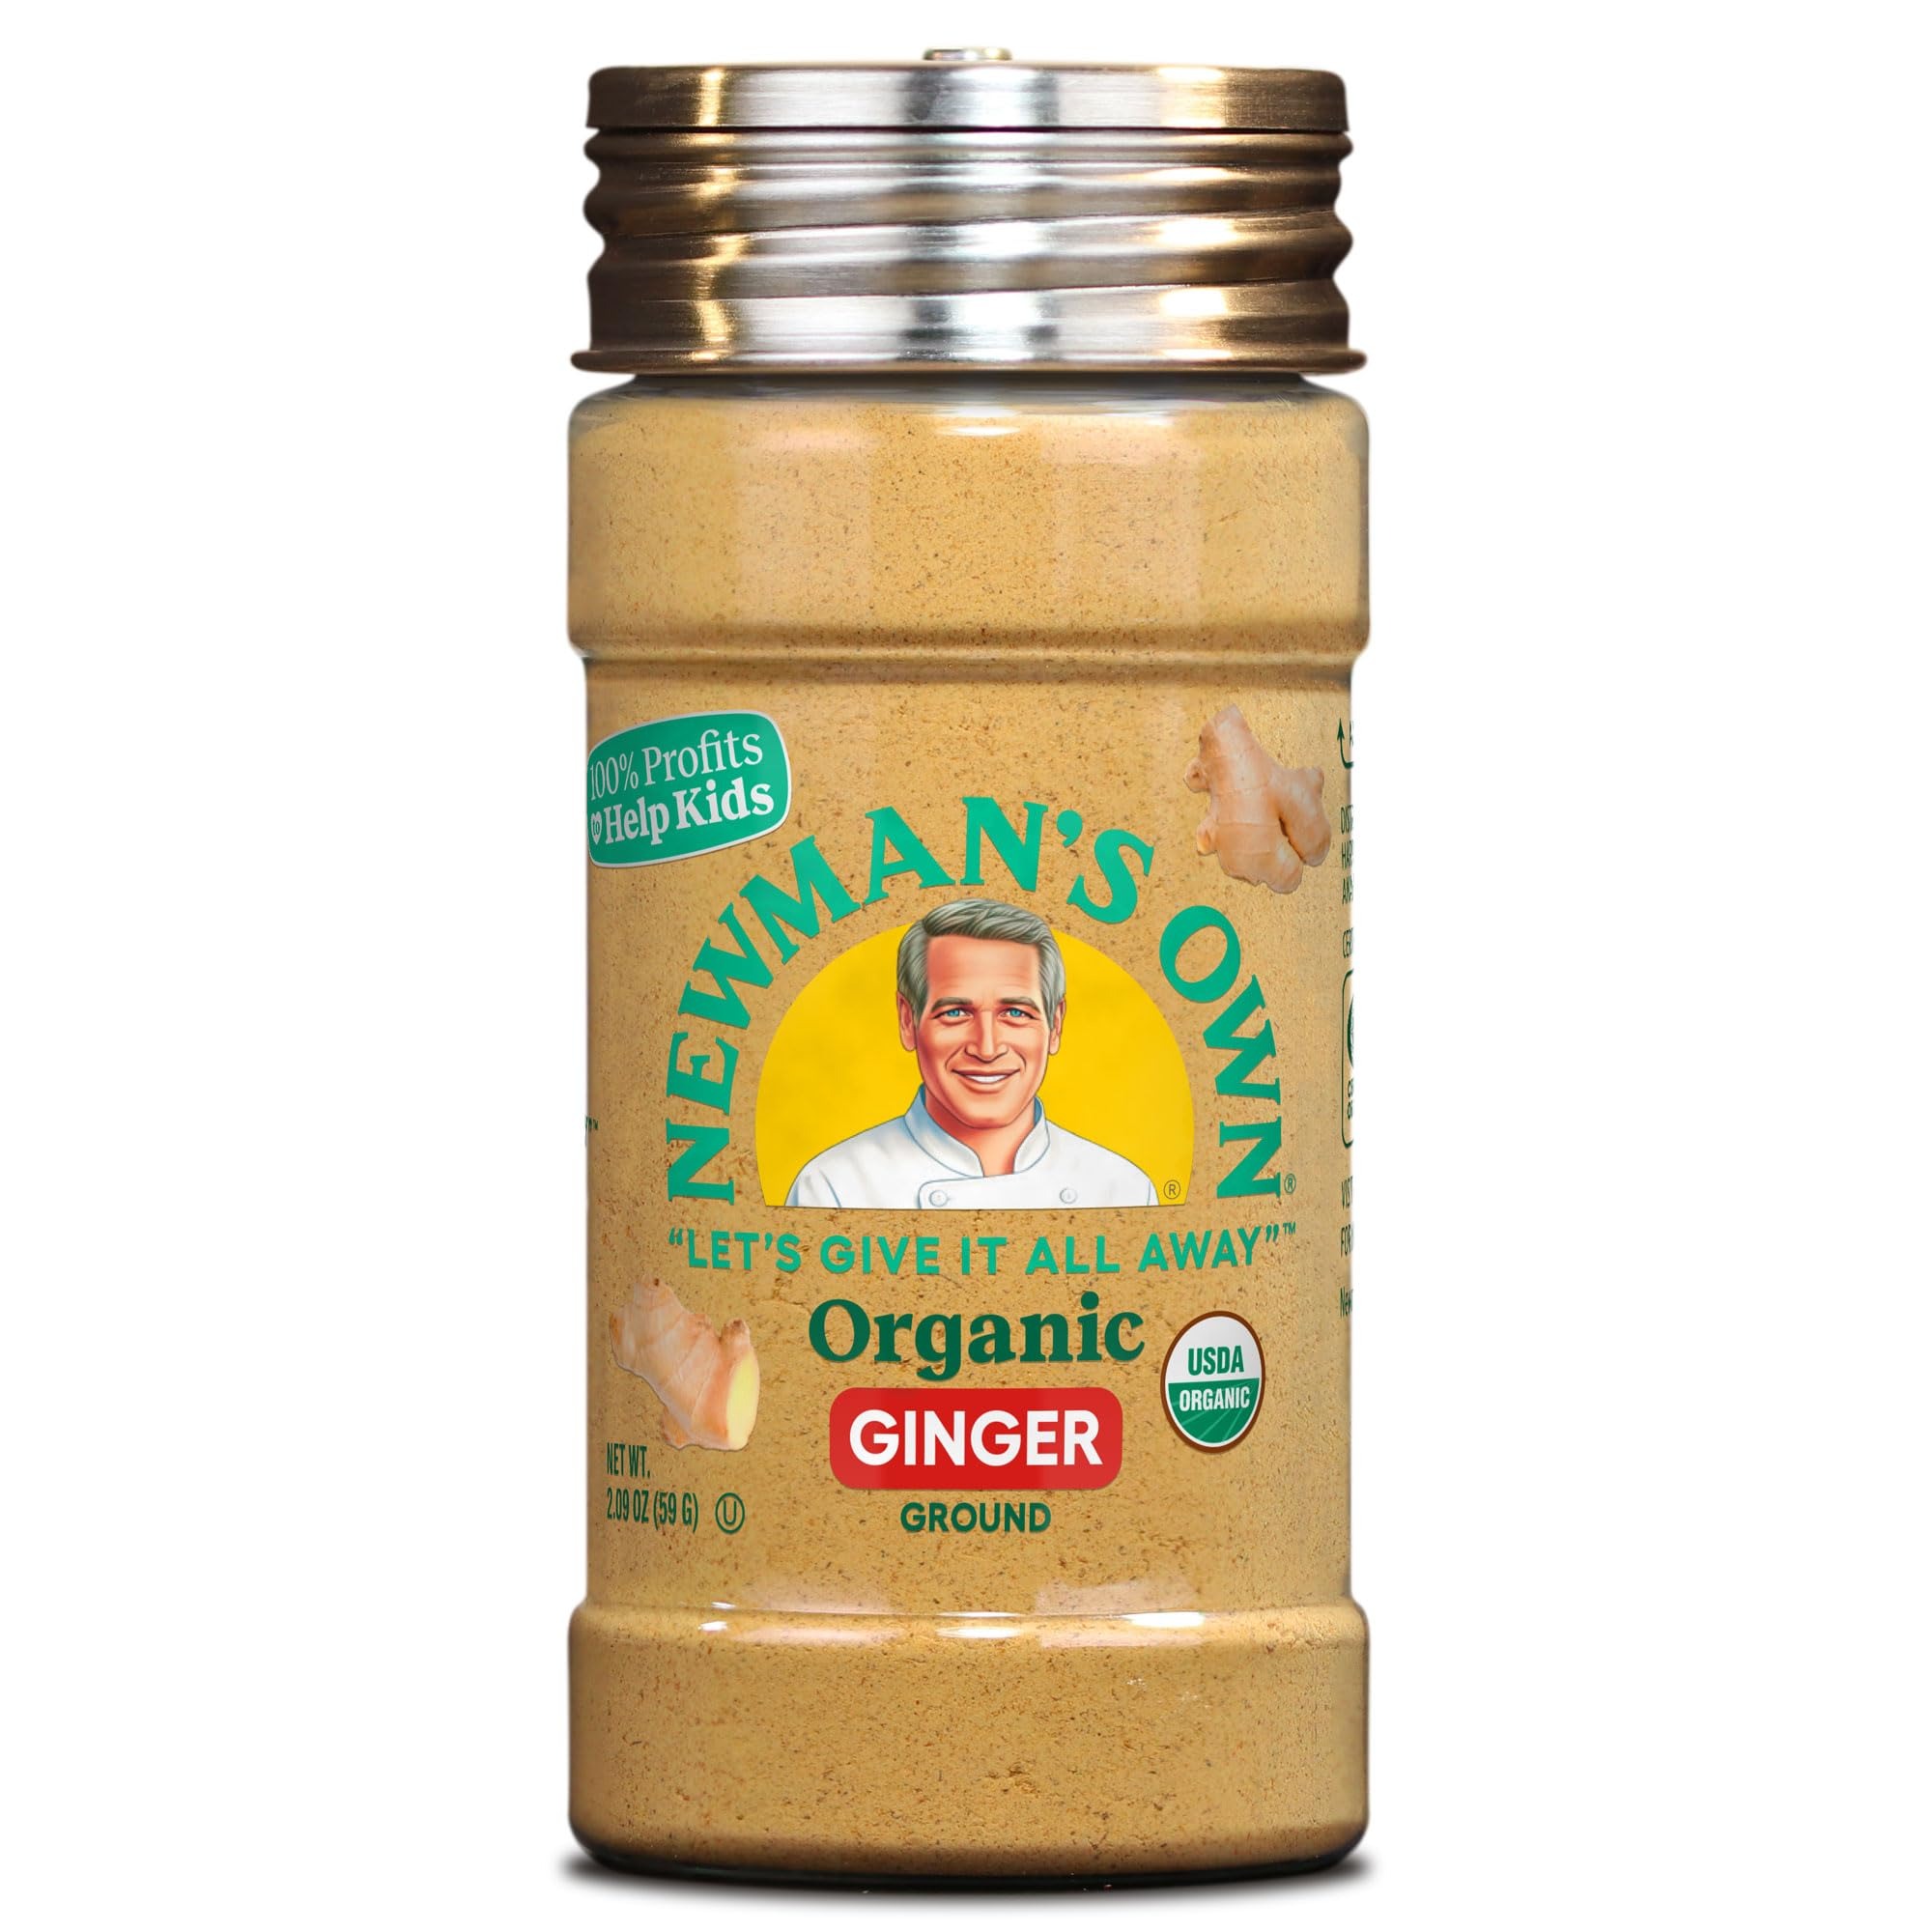
Item Name: Newman's Own Organic Ground Ginger; Great for Baking, Stir-Fries, and Savory Dishes, USDA Certified Organic, Non-GMO, Kosher, 2.09 Oz. Bottle
Bullet Point 1: New Look, Same Great Taste: Newman's Own has a fresh, updated packaging design, but don’t worry—the high-quality, flavorful spices you love remain unchanged. Enjoy the same great product in a sleek new look!
Bullet Point 2: Newman's Own Organic Ground Ginger is 100% certified organic. Peeled organic ginger root is milled and ground to retain a balance of both sweet and spicy flavor
Bullet Point 3: Add a burst of warmth to your recipes with our Organic Ground Ginger. Sourced from organic ginger roots, our ground ginger delivers a bold and aromatic kick to both sweet and savory dishes. Perfect for baking, stir-fries, and teas, this spice invites you to explore a world of organic flavor. Elevate your culinary creations with the distinctive taste of our premium organic ground ginger.
Bullet Point 4: Newman's Own Organic Spices are 100% certified organic. We work closely with organic farms to ensure that our organic ginger is grown to optimal conditions.
Bullet Point 5: 100% Profits to Help Kids: We are proud of our commitment; Newman's Own Foundation continues Paul Newman’s commitment to use all the money that it receives from the sale of its products to support children, their families, and their communities
Bullet Point 6: Newman’s Own Spices: We are committed to quality, sustainable sourcing and protecting the environment; Our bottles are made of recyclable PET plastic; Check locally to see if your community recycles PET plastic
Product Description: Jengibre molido orgánico propio de Newman; Ideal para hornear, saltear y platos salados, orgánico certificado por USDA, sin OGM, kosher, 2.09 oz. Botella
Value: 2.09
Unit: Ounce

Price: 5.59